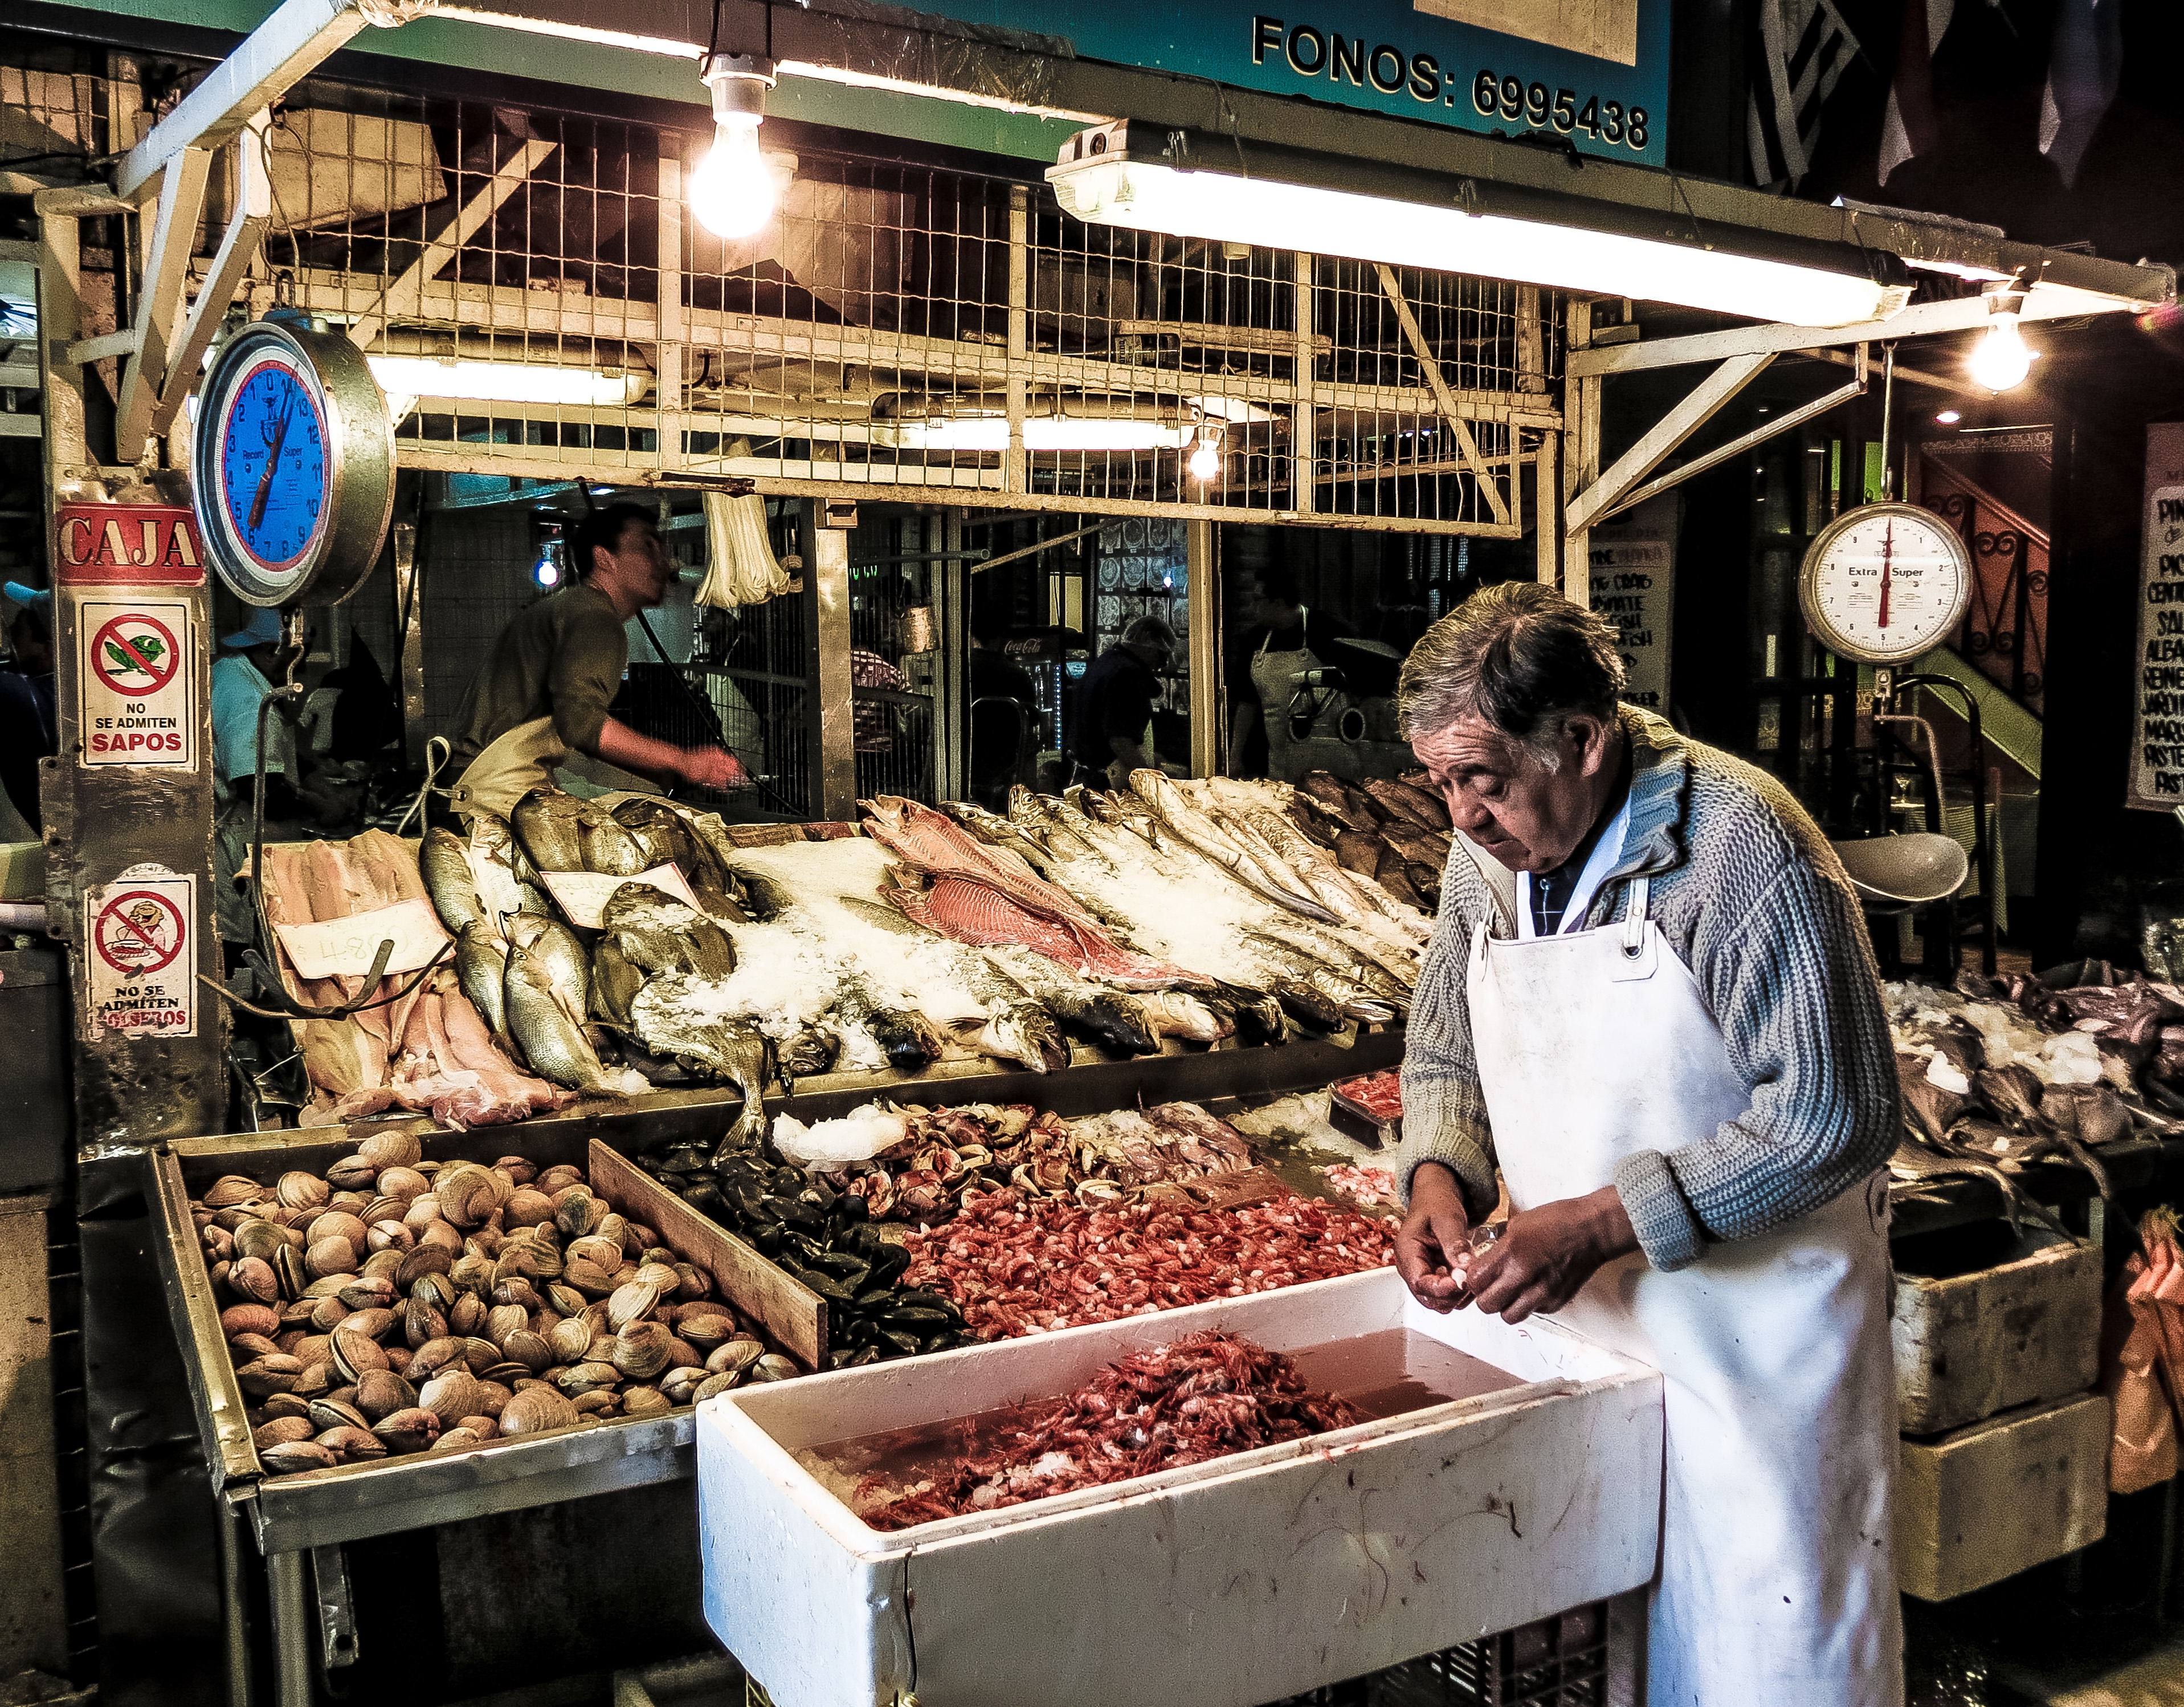
city, dish, food, vendor, bazaar, market, marketplace, public space, stall, street food, sense, geographical feature, human settlement